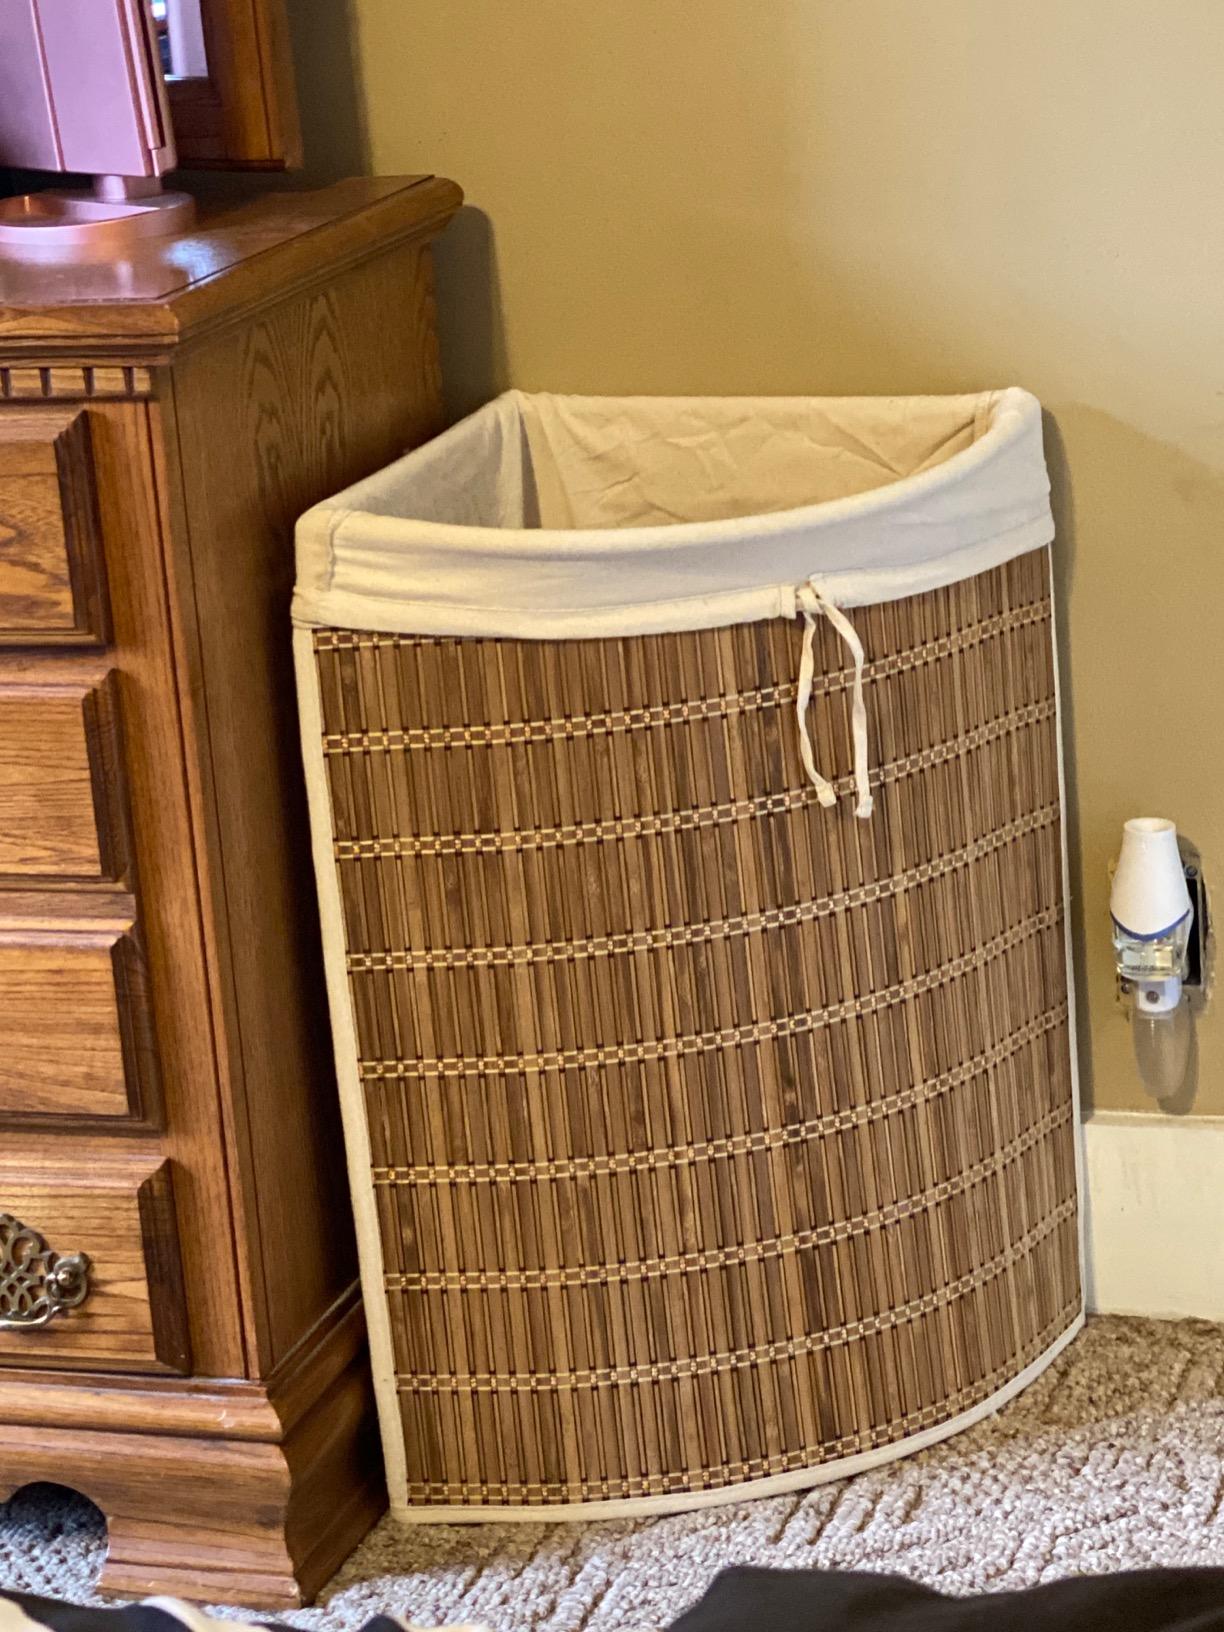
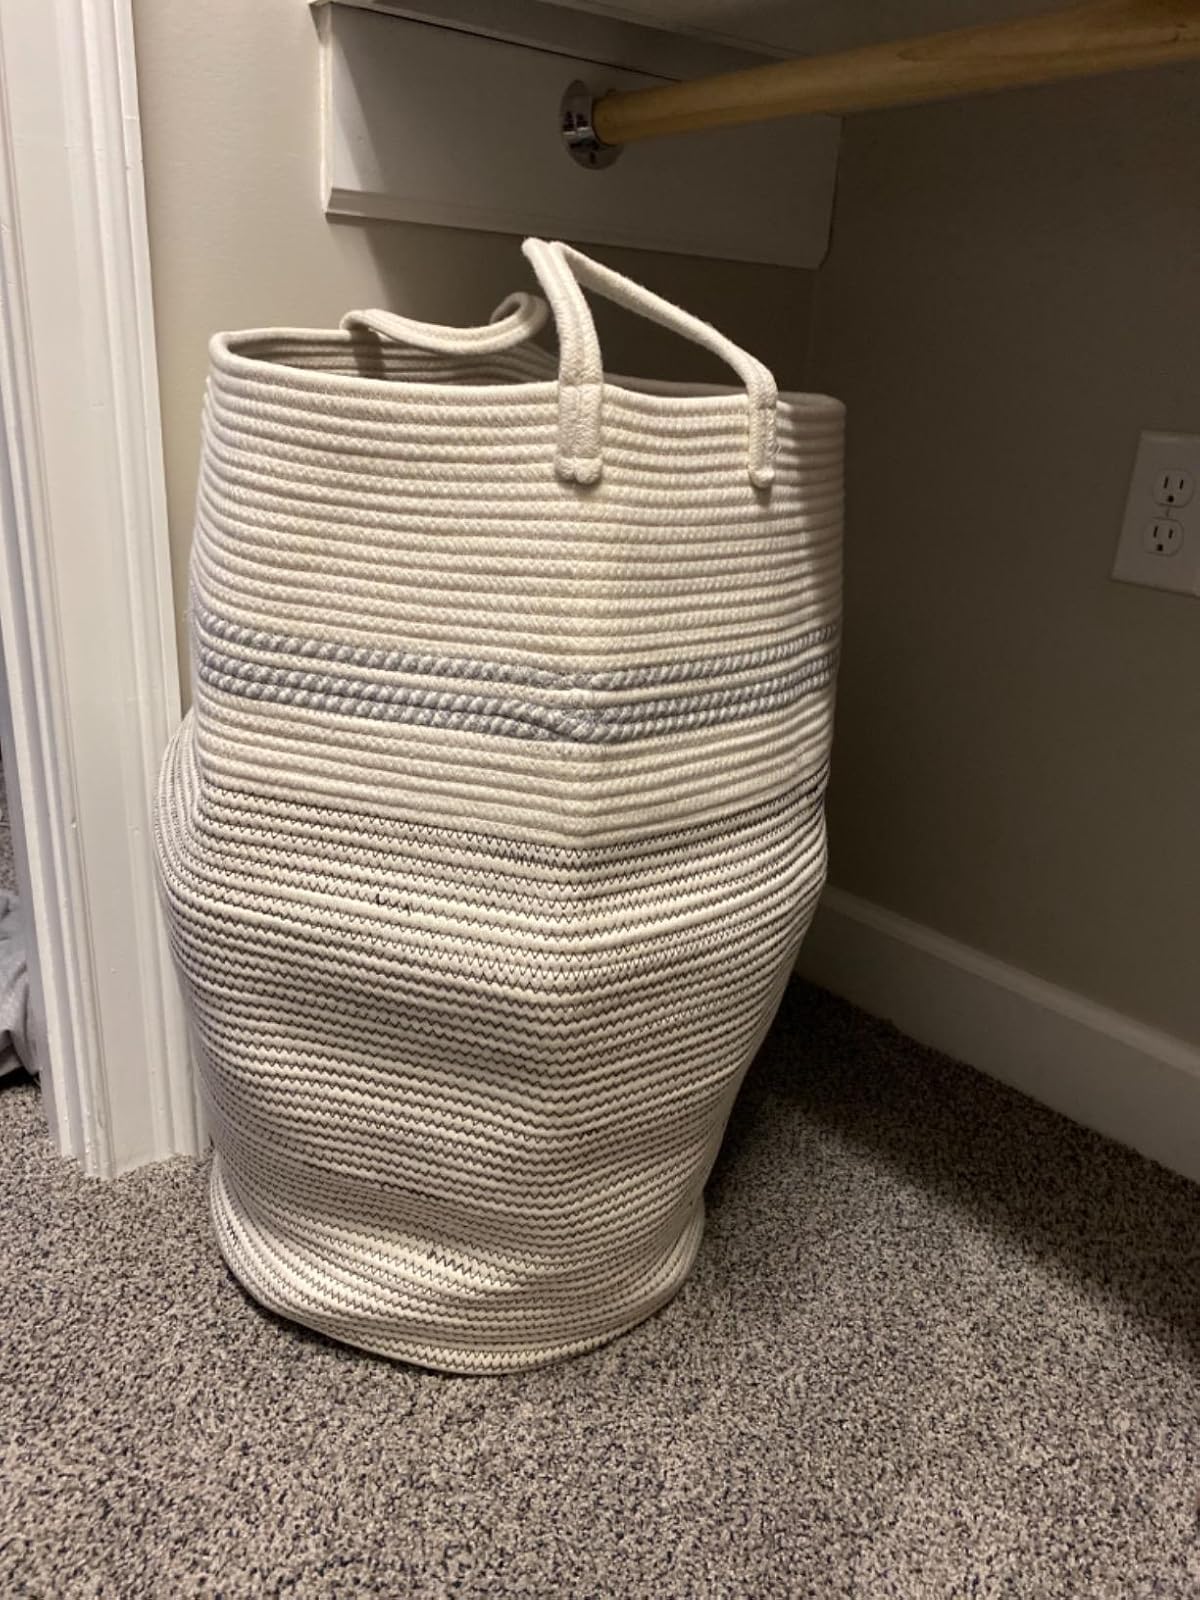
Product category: items_hamper
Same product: no